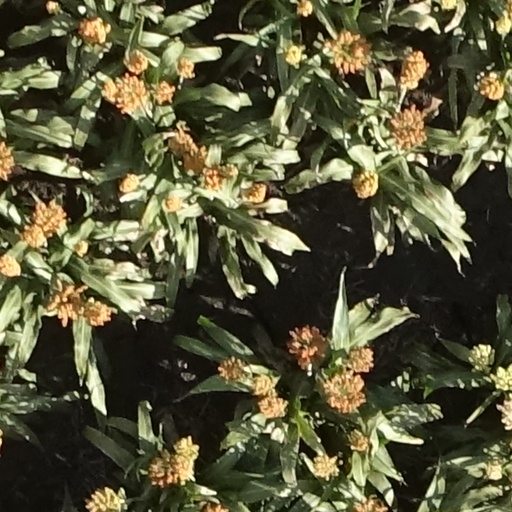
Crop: sorghum